The Castiglioni Brothers

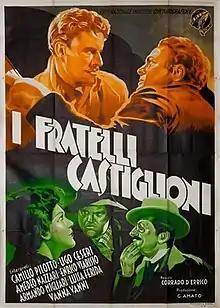

The Castiglioni Brothers (Italian: I fratelli Castiglioni) is a 1937 Italian "white-telephones" comedy film directed by Corrado D'Errico and starring Camillo Pilotto, Ugo Ceseri and Amedeo Nazzari. It was based on a play of the same title by Alberto Colantuoni. The film's sets were designed by the art director Guido Fiorini.